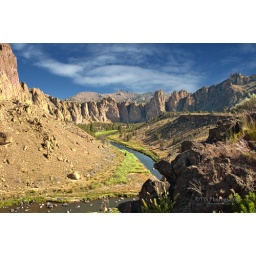
Crooked river running through Smith Rock State Park near Bend, OR